Living Oceans Society

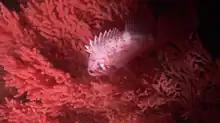
A rockfish hides in red tree coral.

Living Oceans Society strives to protect the four basic building blocks of ocean ecosystems: habitat, biodiversity, food webs, and water quality. This includes participating in efforts to improve the science and management for important kinds of habitats, such as deep-sea corals and glass sponge reefs. In 1999, the Society collaborated on the Reef Environmental Education Foundation (REEF) Fish Survey. In 2009, the Society conducted the Finding Coral Expedition. This expedition brought together a group of international scientists and Living Oceans Society staff to study Canada's Pacific cold water corals and document threats to their well being.